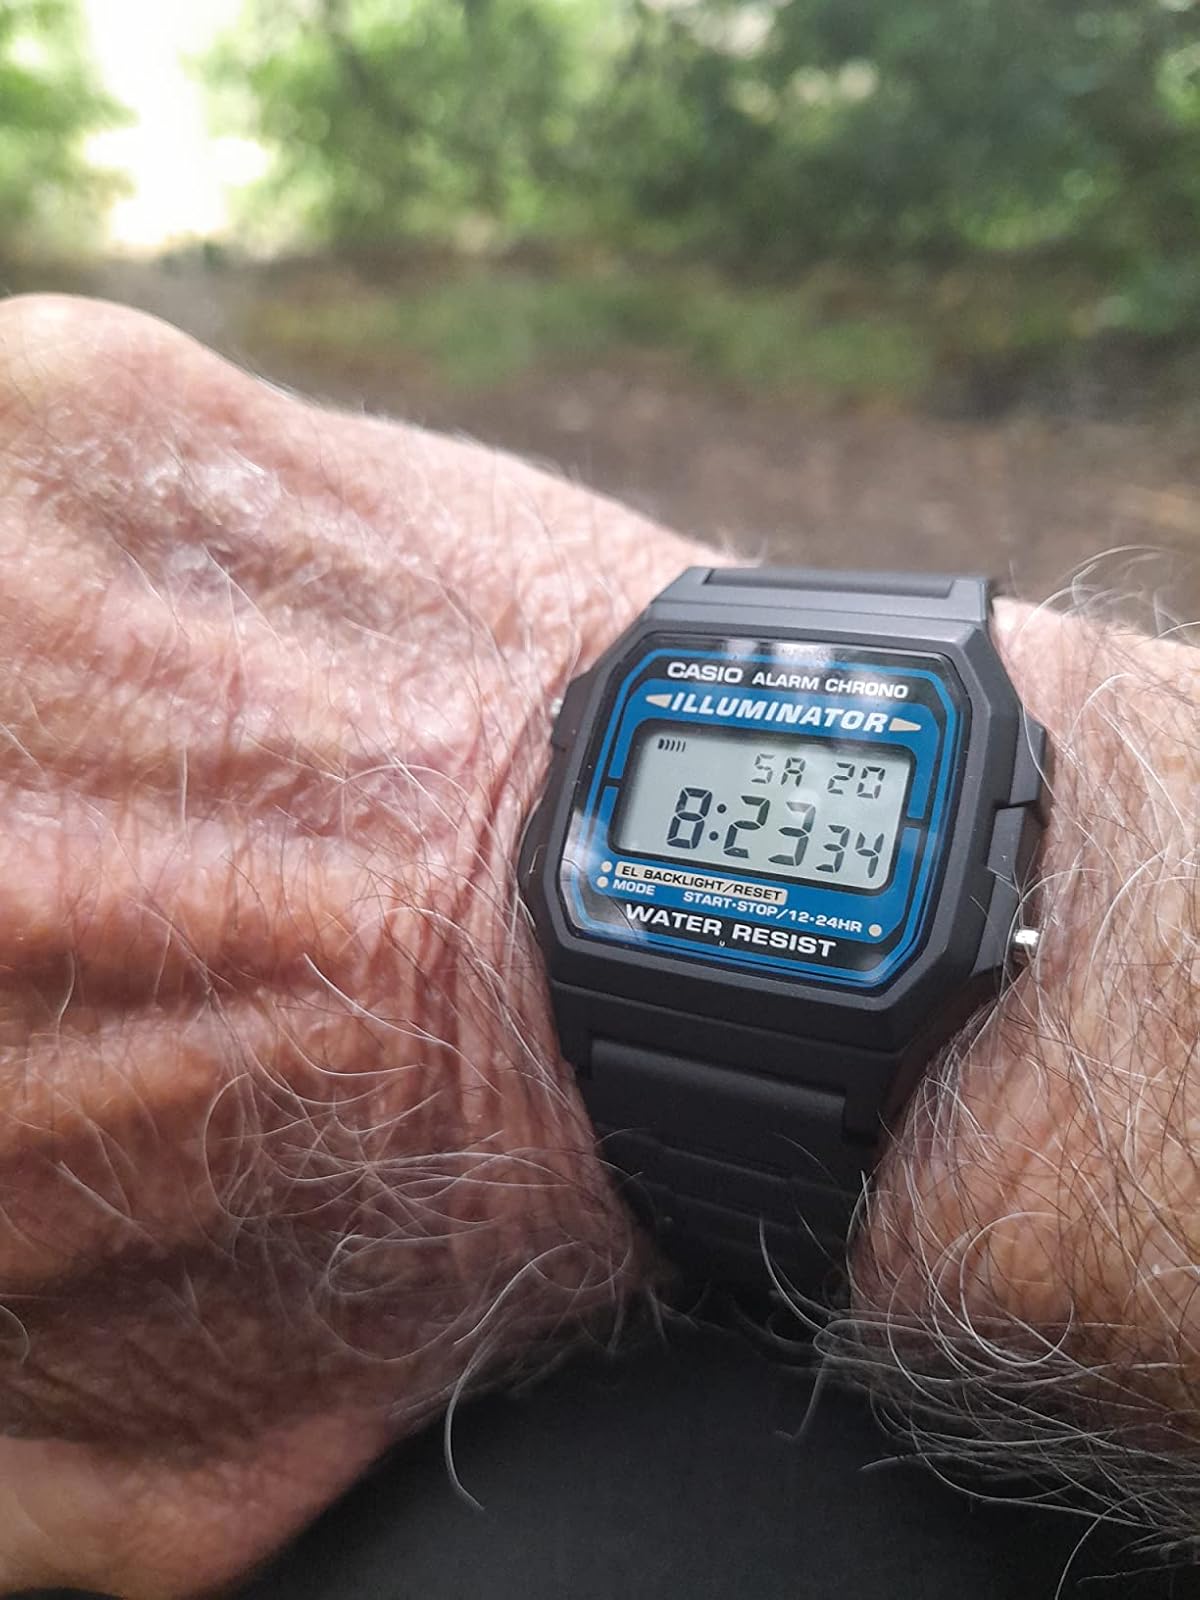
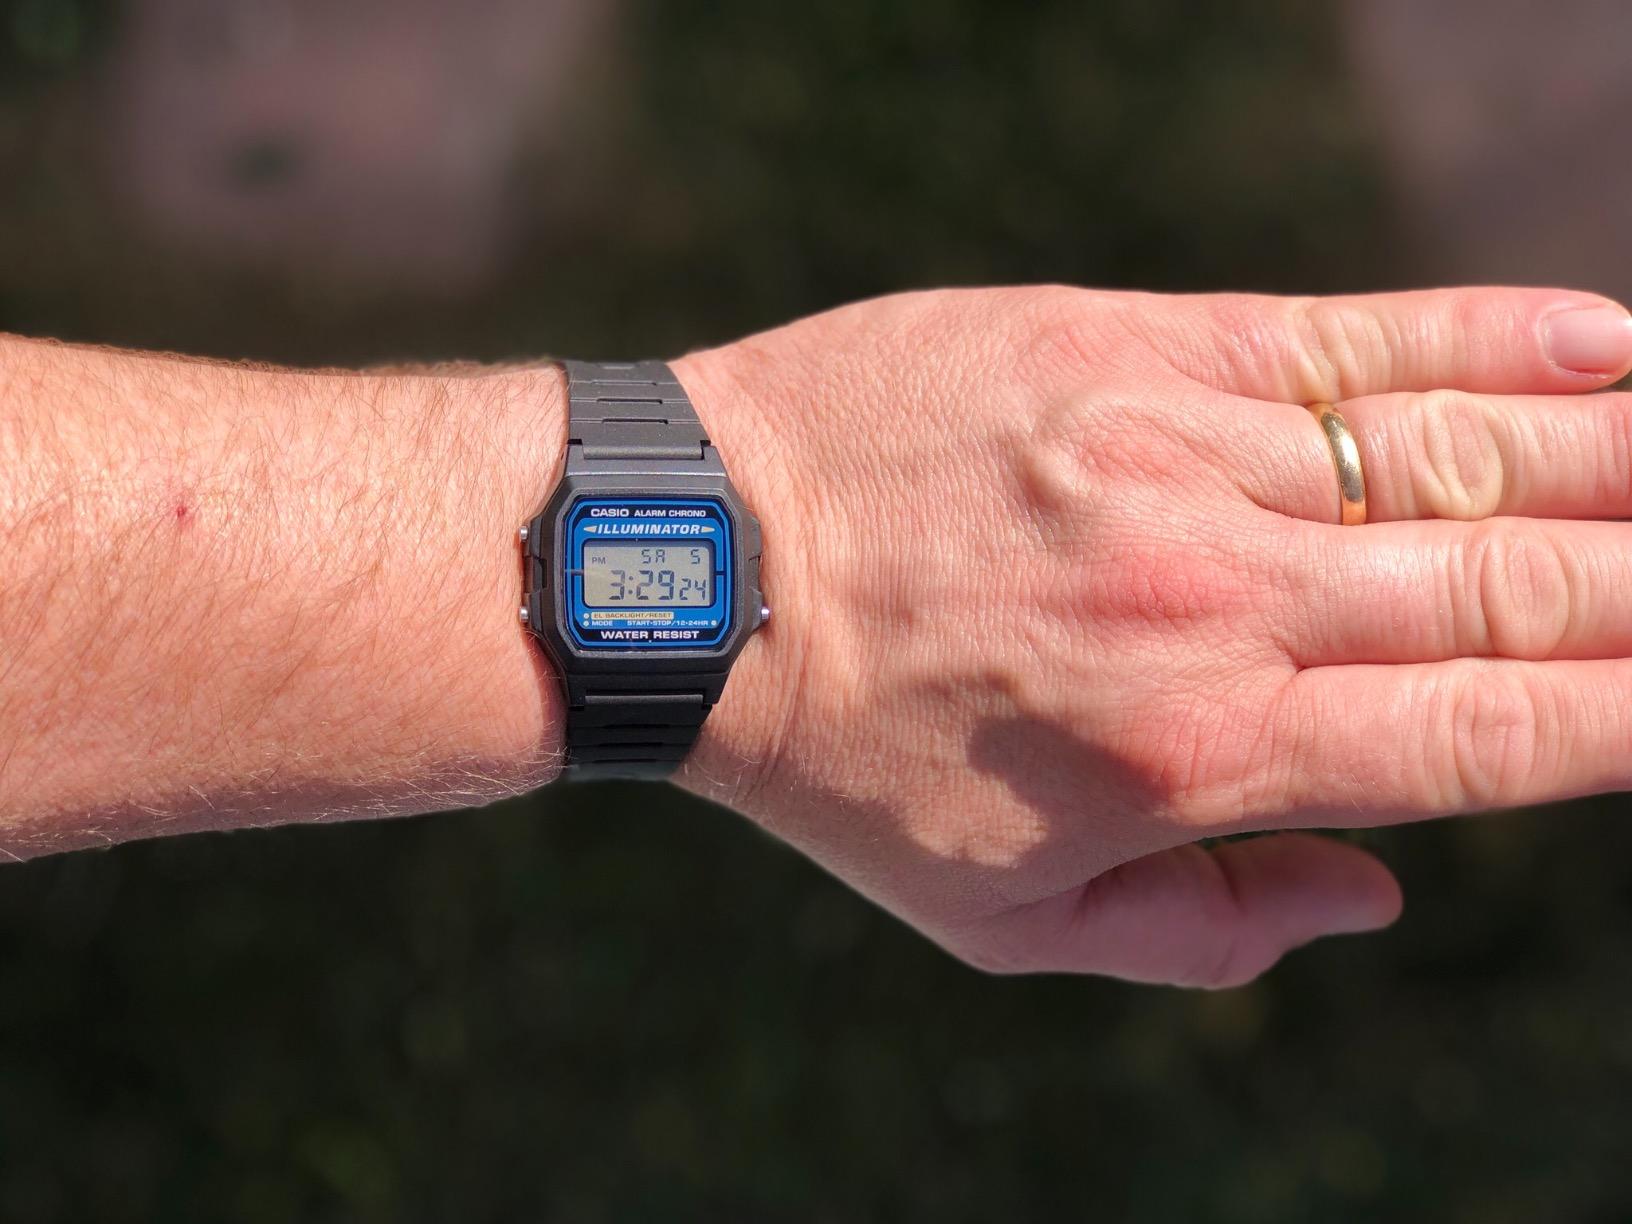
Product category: accessories_watch
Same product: yes